Tel Qashish

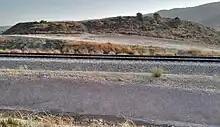
Tel Qashish from the north. The Beit She'an – Atlit railway line can be seen.

Tel Qashish occupies a strategically advantageous position on the north bank of the Kishon River, where the bend of the stream forms a natural boundary on its southern and western flanks. Located approximately from Tel Yokneam, the region's major settlement, Tel Qashish likely had a dependent relationship with its larger neighbor.